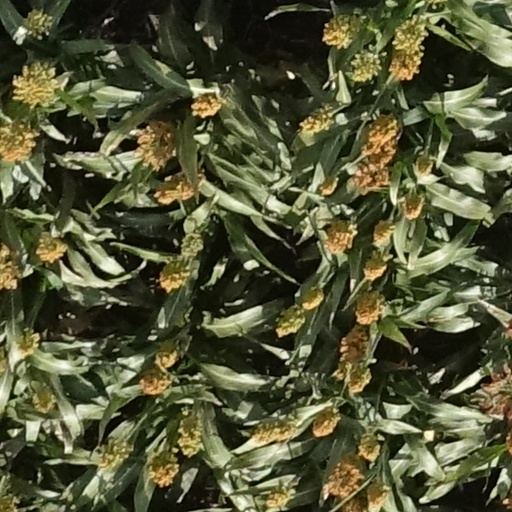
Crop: sorghum